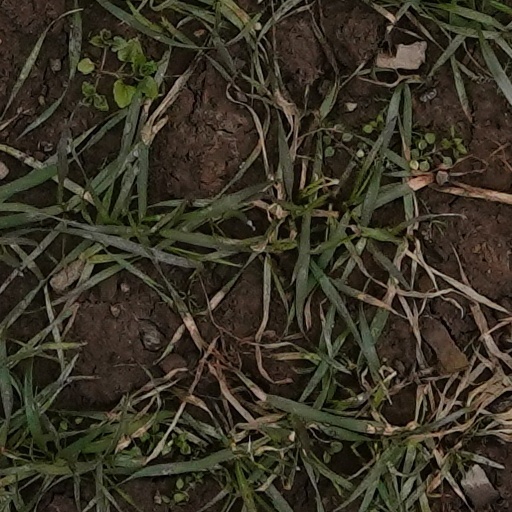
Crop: wheat